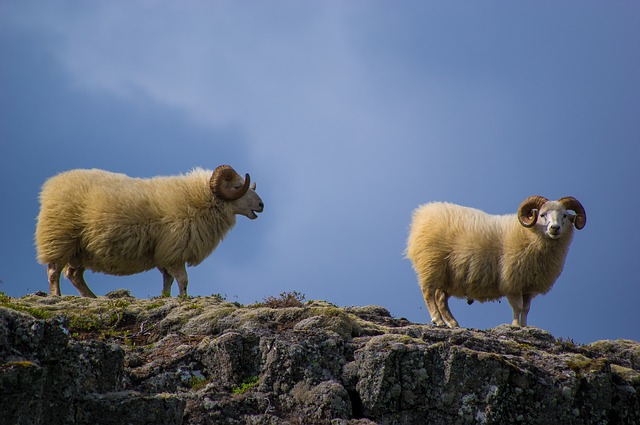
Label: pecora